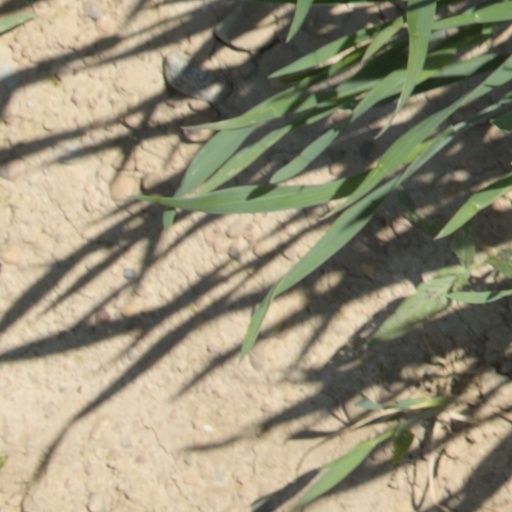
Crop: wheat